Flambards Theme Park

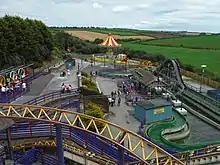
Rides at Flambards taken from the former Hornet Coaster

Flambards Theme Park was an amusement park on the southern outskirts of the town of Helston in Cornwall, England, United Kingdom. It was founded in 1976 as the Cornwall Aero Park by Douglas Kingsford Hale MBE. The park's final season was 2024, with the closure announced on 4 November 2024.